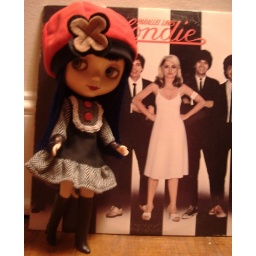
New outfit. -Hat and dress by Sugar Mag. -PiccaE white stock tights/pantyhose. -Black boots are from...um, we can't remember.